Lady Macbeth

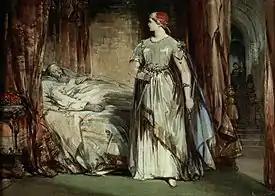
Lady Macbeth observes King Duncan ("Lady Macbeth" by George Cattermole, 19th century)

Lady Macbeth is a leading character in William Shakespeare's tragedy "Macbeth". As the wife of the play's tragic hero, Macbeth (a Scottish nobleman), Lady Macbeth goads her husband into committing regicide, after which she becomes queen of Scotland. Some regard her as becoming more powerful than Macbeth when she does this, because she is able to manipulate him into doing what she wants. After Macbeth becomes a murderous tyrant, she is driven to madness by guilt over their crimes and kills herself offstage.